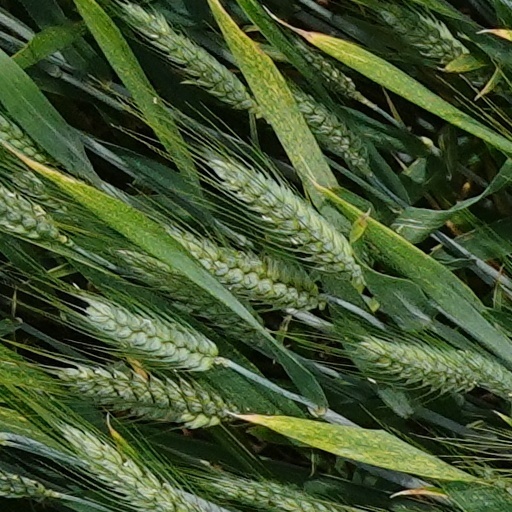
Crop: wheat